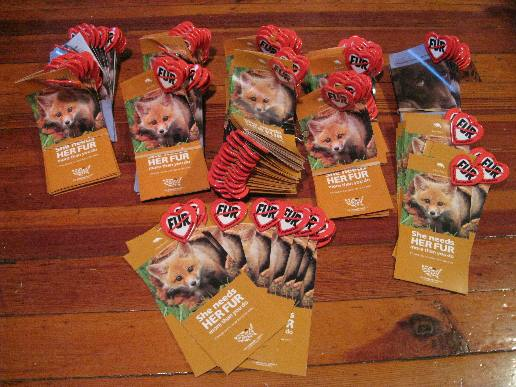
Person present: No